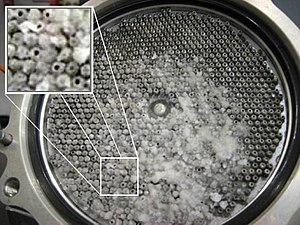
Le Boeing 777 ou B777, parfois surnommé triple sept dans le milieu aérien, est un avion de ligne gros porteur, long courrier et biréacteur construit par la société Boeing depuis 1994. Entré en service en 1995, il est le plus grand biréacteur au monde, avec une capacité de 300 à 550 passagers et une distance franchissable variant de 9 695 à 17 370 km selon les modèles. Il est reconnaissable par le grand diamètre de ses turboréacteurs GE90, ses six roues sur chaque train d'atterrissage principal et son fuselage de section circulaire se terminant en forme de lame.
Le vol 38 British Airways est un vol assurant la liaison entre l’aéroport international de Pékin et l’aéroport de Londres Heathrow. Le 17 janvier 2008, à 12 h 42, le Boeing 777-200ER G-YMMM de la compagnie britannique British Airways atterrit sur l'herbe 350 à 400 m avant la piste 27L, faucha son train d'atterrissage et vint s'immobiliser au début de cette même piste. Sur les 136 passagers et membres d’équipage, seuls 14 passagers furent blessés. L'avion fut économiquement non réparable.